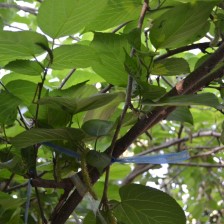
Variety: TaiwanMeacho